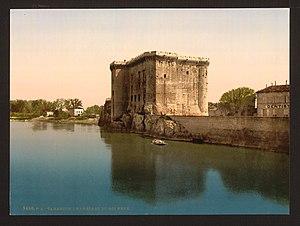
Le château de Tarascon - Centre d'art René d'Anjou - est situé en bordure du Rhône dans le département des Bouches-du-Rhône en France. Par son état remarquable de conservation, ce monument d'exception est un des plus beaux châteaux médiévaux de France et d'Europe construit au début du XVᵉ siècle, de 1400 à 1435, par les comtes de Provence-Barcelone, ducs d'Anjou, hôtes des châteaux d'Angers et de Saumur.